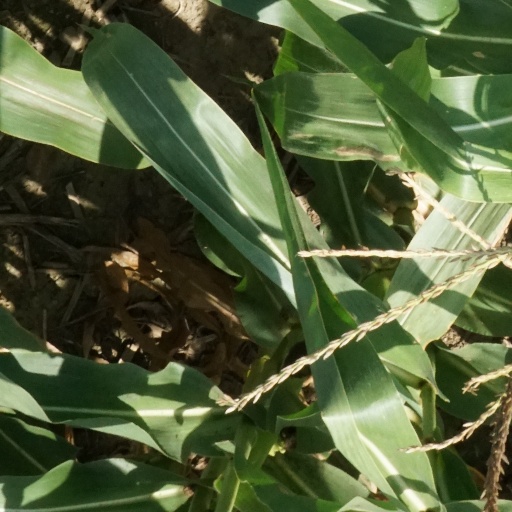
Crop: maize; corn